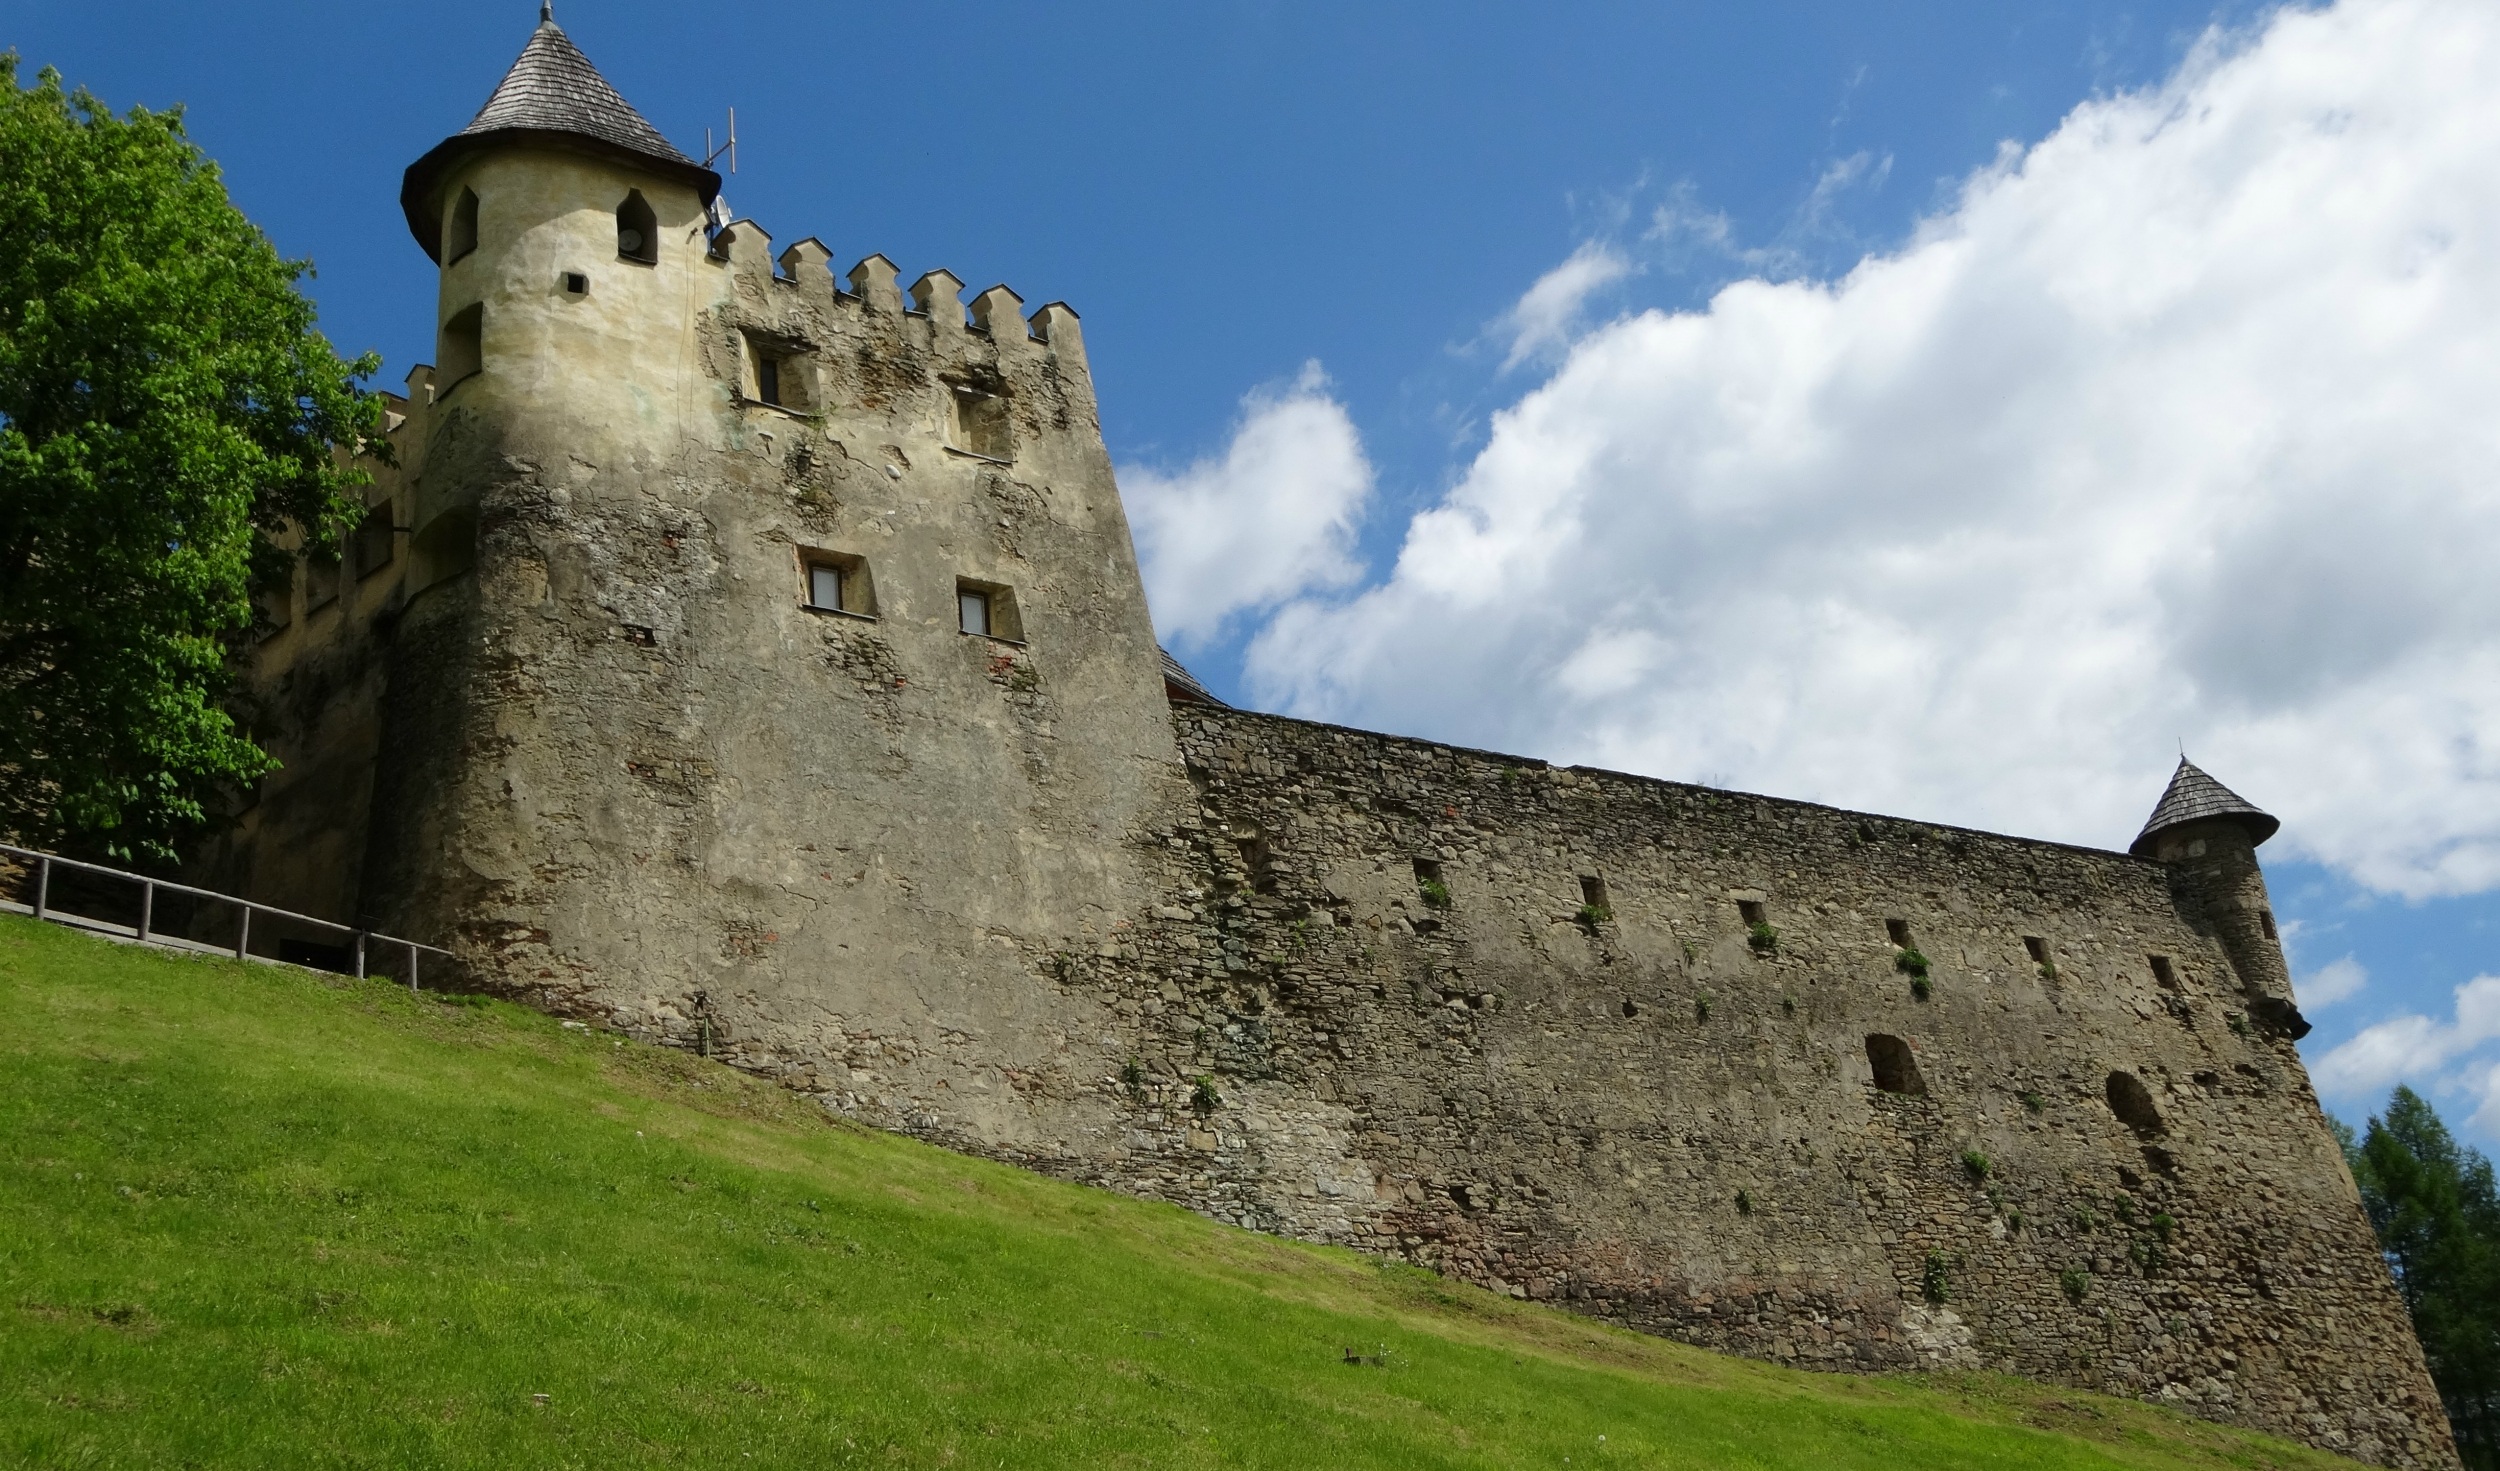
architecture, building, chateau, monument, tower, castle, fortification, ruins, monastery, the museum, moat, slovakia, the ruins of the, historic site, old lubovnia, the spi castle